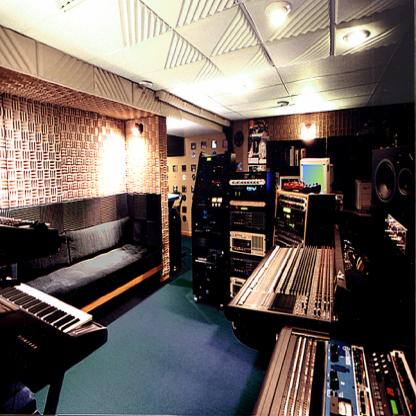
Scene: Indoor